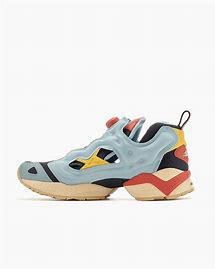
Brand: Reebok
Model: Instapump Fury 95